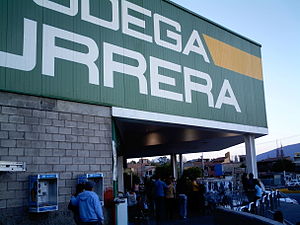
Bodega Aurrerá
Bodega Aurrerá
Bodega Aurrerá er en supermarkedskæde i Mexico som var tidligere ejet af Almacenes Aurrerá men er nu en del af Wal-Mart. Navnet Bodega Aurrerá blev første gang benyttet i 1970.